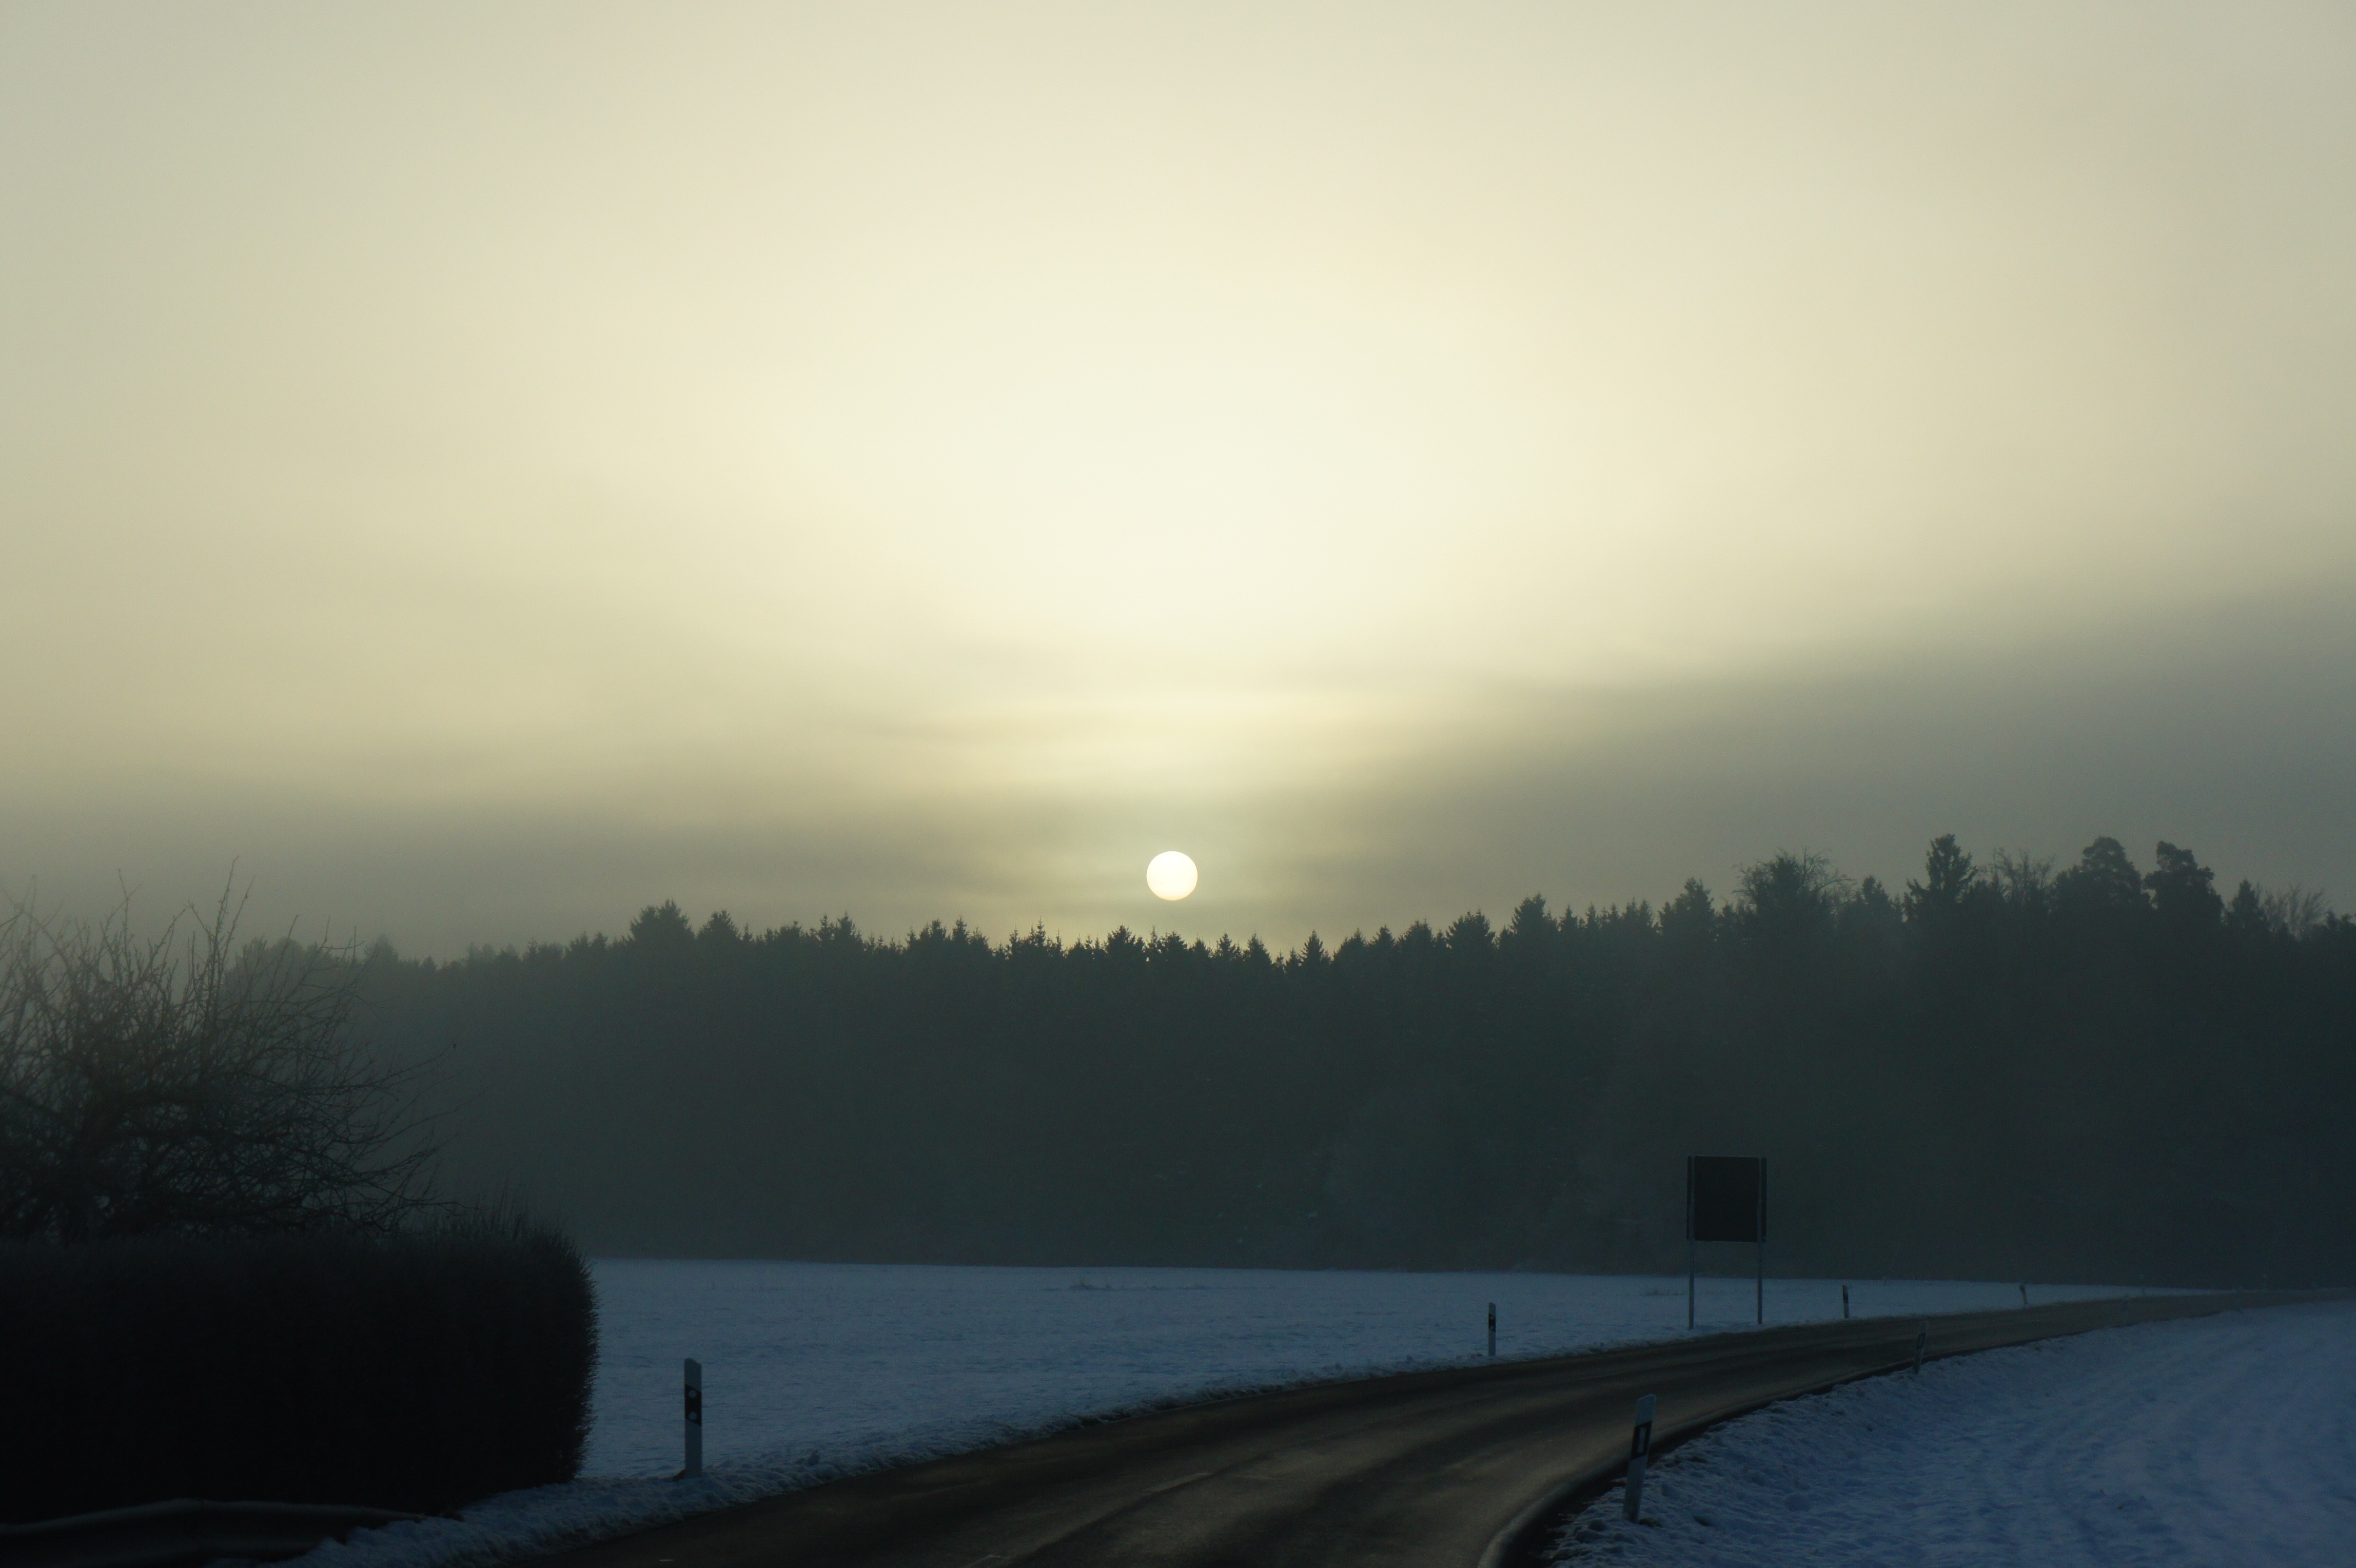
forest, horizon, mountain, snow, winter, light, cloud, sky, sun, fog, sunrise, sunset, road, mist, sunlight, morning, hill, dawn, atmosphere, dusk, evening, weather, haze, trees, grey, conifers, away, firs, winter mood, morning sun, coniferous forest, atmospheric phenomenon, atmosphere of earth, the curve of road